U.S. national anthem kneeling protests

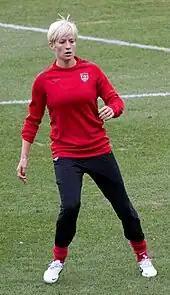
Megan Rapinoe in 2011

On October 15, 2017, Colin Kaepernick filed a grievance for collusion against NFL owners. Instead of using the NFLPA, Kaepernick hired Mark Geragos to be his attorney. On February 15, 2019, the grievance was settled by mutual confidential agreement between the parties.